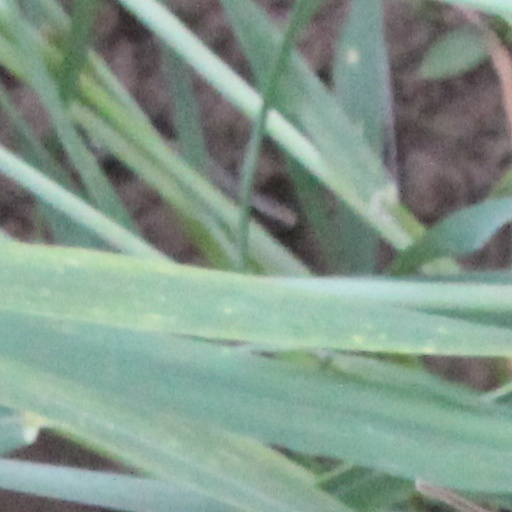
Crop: wheat